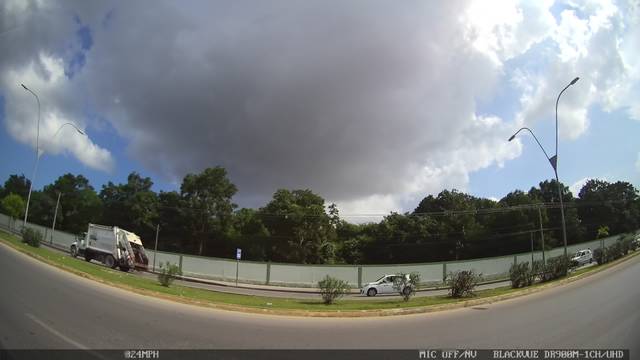
Region: Mexico
Coordinates: 21.146, -86.884